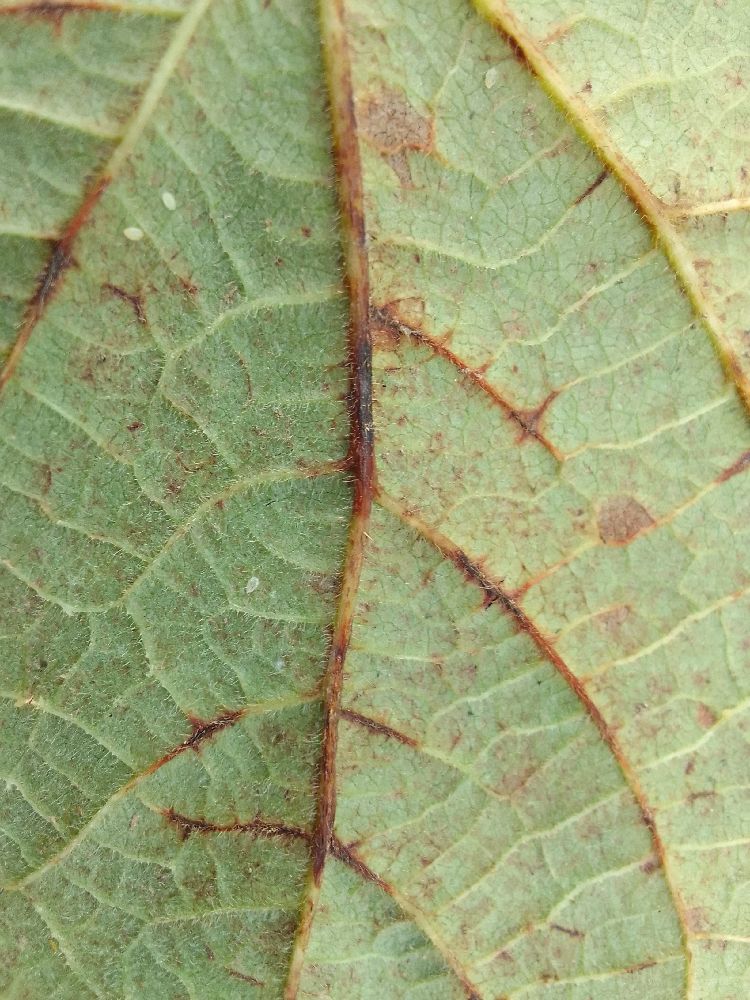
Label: anthracnose